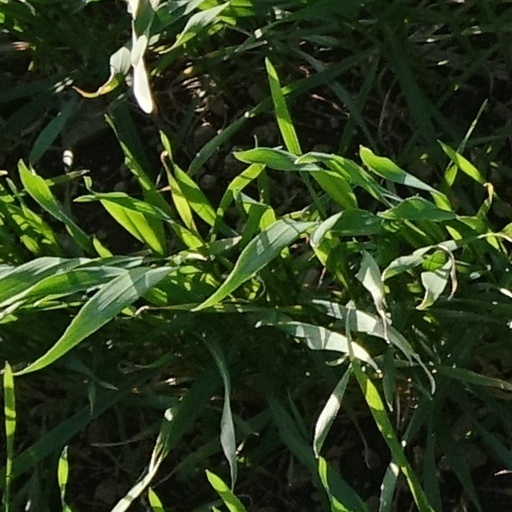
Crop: wheat